George Bellew

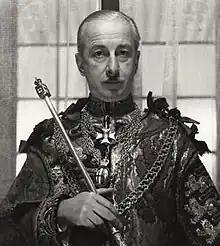
Photographed by Cecil Beaton in 1953

Sir George Rothe Bellew, (13 December 1899 – 6 February 1993), styled The Honourable after 1935, was a long-serving herald at the College of Arms in London. Educated at the University of Oxford, he was appointed Portcullis Pursuivant in 1922. Having been Somerset Herald for 24 years, he was promoted to the office of Garter Principal King of Arms in 1950, the highest heraldic office in England and Wales. He served in that capacity until his resignation in 1961. As Garter, Bellew oversaw the funeral of George VI, proclaimed the late King's daughter, Elizabeth II, as Queen and took a leading role in the organisation of her Coronation in 1953. After his retirement, Bellew was Secretary of the Order of the Garter (until 1974) and Knight Principal of the Imperial Society of Knights Bachelor (until 1962). He lived for many years at Dower House in Old Windsor, Berkshire, but later moved to Farnham and died in 1993, aged 93.